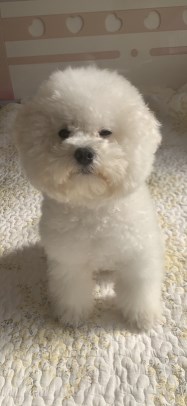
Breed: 3083-n000117-Bichon_Frise